Bavarian B IX

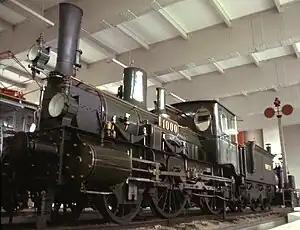
Bavarian B IX "1000" in the Deutsches Museum

The B IXs of the Royal Bavarian State Railways ("Königlich Bayerische Staatsbahn"), built from 1874, were the first express train locomotives in Bavaria. (N.B. The engines described here are not to be confused with the B IX steam engines built in 1870 and described under Bavarian B IX (1870).)